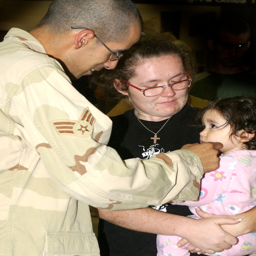
person says hello to his daughter , as her mother holds he .